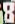
Number: 8